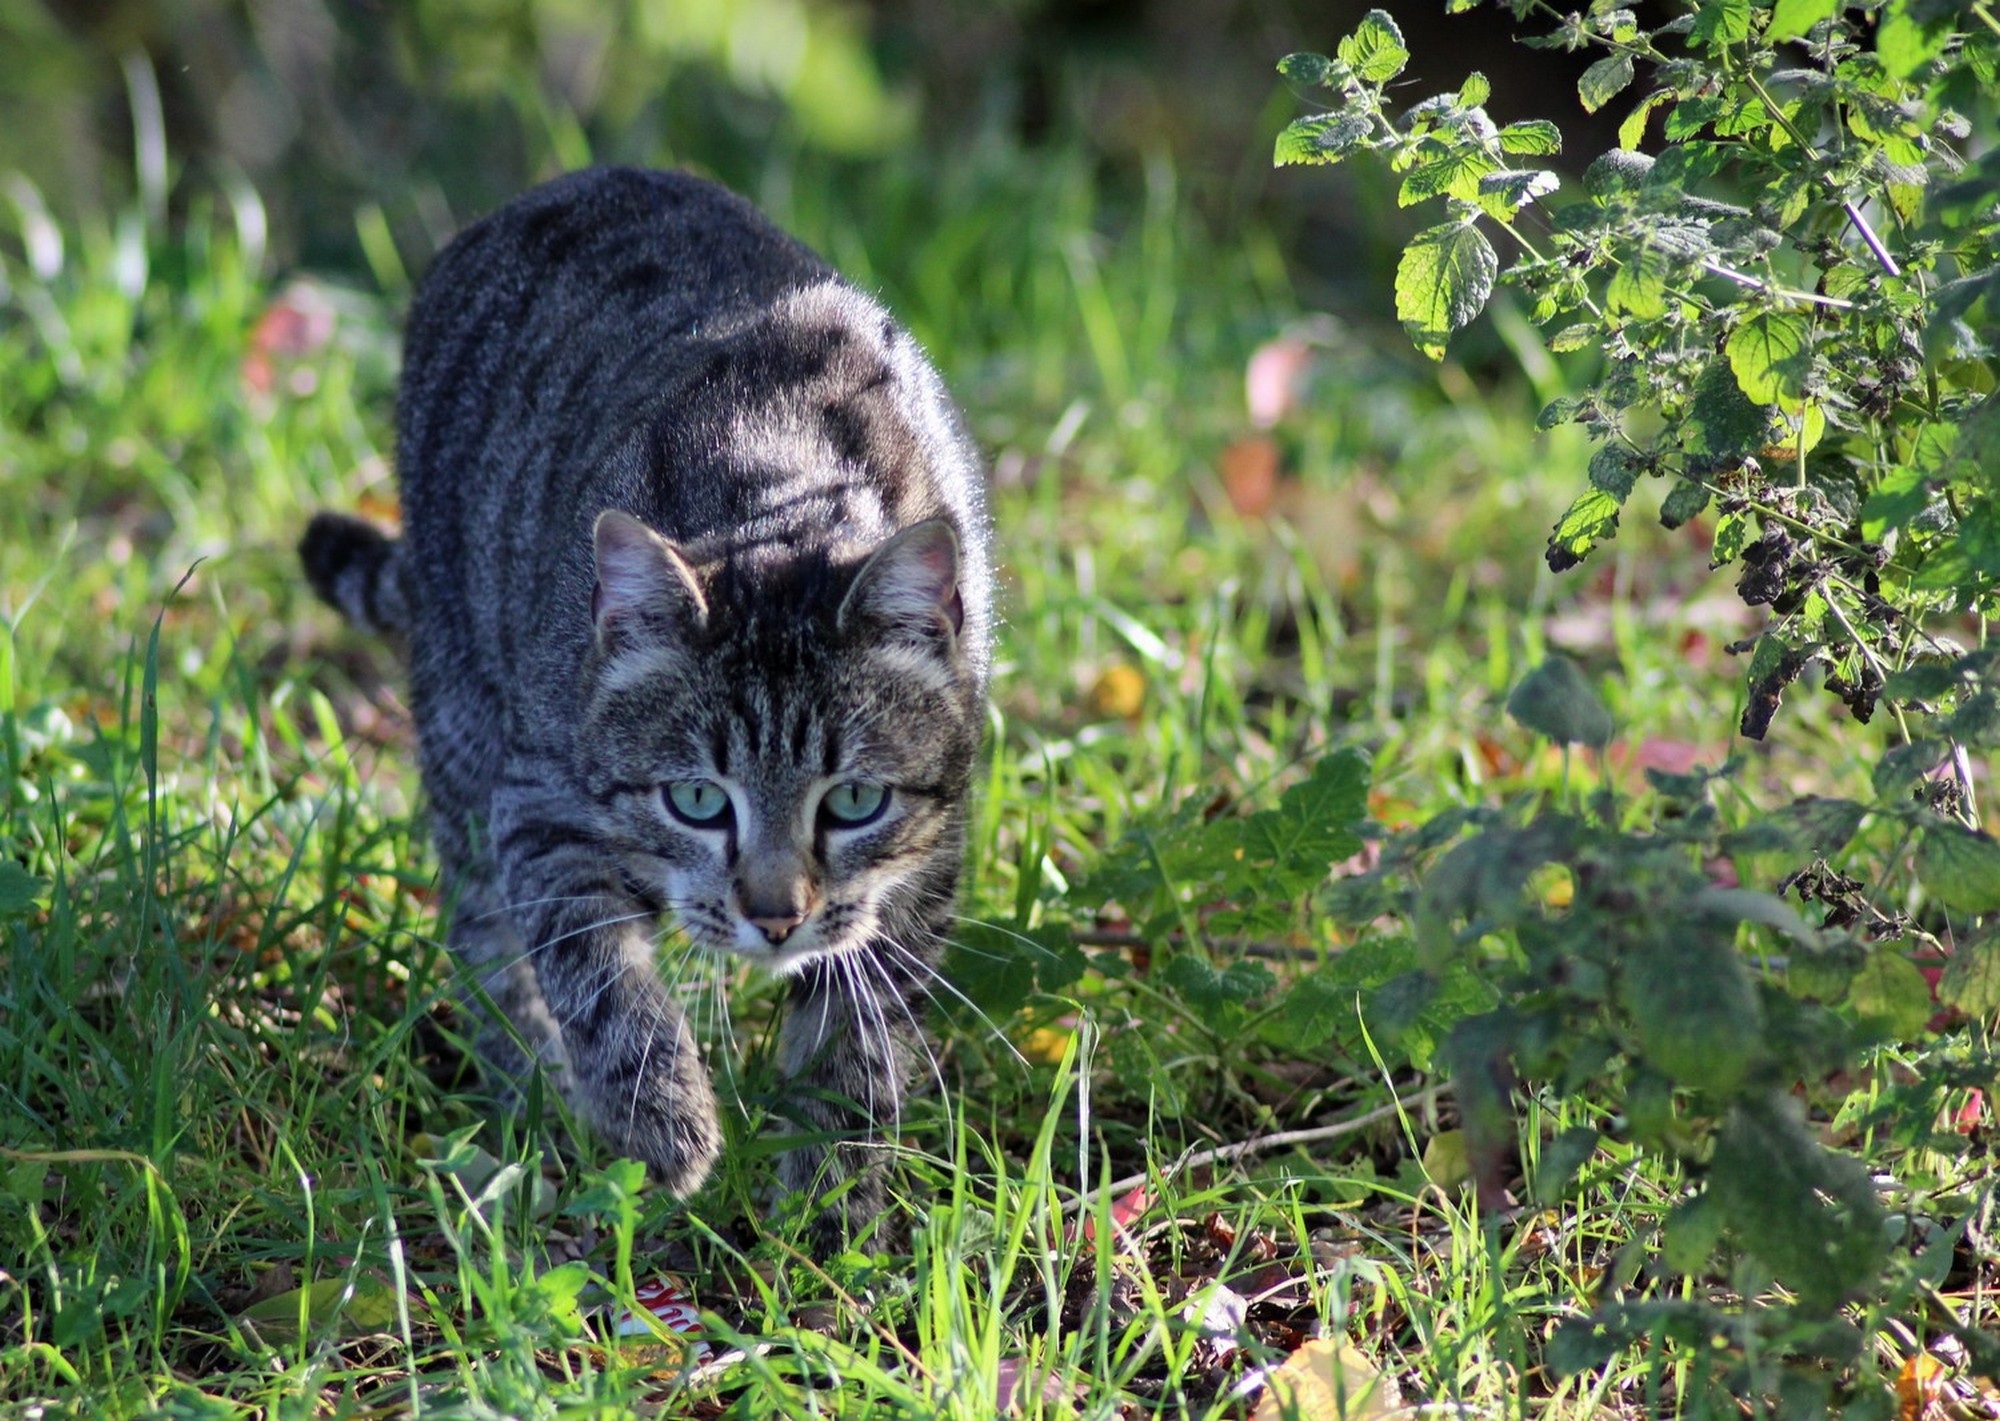
nature, grass, outdoor, wildlife, kitten, cat, feline, mammal, fauna, striped, domestic animal, vertebrate, green grass, grey fur, wild cat, small to medium sized cats, cat like mammal